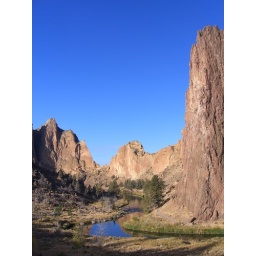
smith rock - hiking in past crooked river 10-17-10